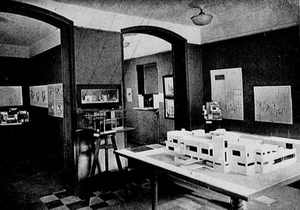
Exposition De Stijl, Galerie de l'Effort Moderne, Paris, 1923 (image du domaine public modifiée)
L'Architecture moderne ou Mouvement moderne naît du passage progressif de la campagne à la ville dans un contexte de changements techniques, sociaux et culturels liés à la révolution industrielle. Les conséquences se font sentir dans la construction et l'urbanisme entre la fin du XVIIIᵉ siècle et le début du XIXᵉ siècle et plus précisément dans l'après guerre après Waterloo. Puis une ligne cohérente de pensée se produit pour la première fois en Angleterre avec William Morris en 1860 mais le point crucial du processus qui met la théorie et la pratique face à la réalité est atteint par Walter Gropius en 1919 quand il ouvre le Bauhaus de Weimar. C'est à ce moment que l'on peut parler au sens strict du terme de mouvement moderne.
De Stijl est un mouvement artistique des Pays-Bas, fondé en 1917 par Theo van Doesburg, qui publie d'octobre 1917 à janvier 1932 une revue d'art, De Stijl, organe de diffusion des idées néoplasticiennes de Piet Mondrian et des membres du groupe de Stijl. Ces peintres, architectes, sculpteurs et poètes ont profondément influencé l'architecture du XXᵉ siècle, en particulier le Bauhaus et ensuite le style international.